HMS Sibyl (P217)

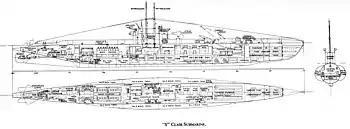
Schematic drawing of a S-class submarine

The S-class submarines were designed to patrol the restricted waters of the North Sea and the Mediterranean Sea. The third batch was slightly enlarged and improved over the preceding second batch of the S-class. The submarines had a length of overall, a beam of and a draught of . They displaced on the surface and submerged. The S-class submarines had a crew of 48 officers and ratings. They had a diving depth of .